Andreas Scheu

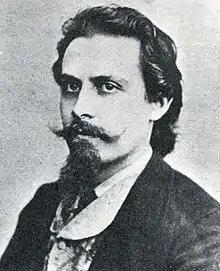
Scheu

Andreas Scheu (27 January 1844 – 29 August 1927) was an Austrian socialist activist.